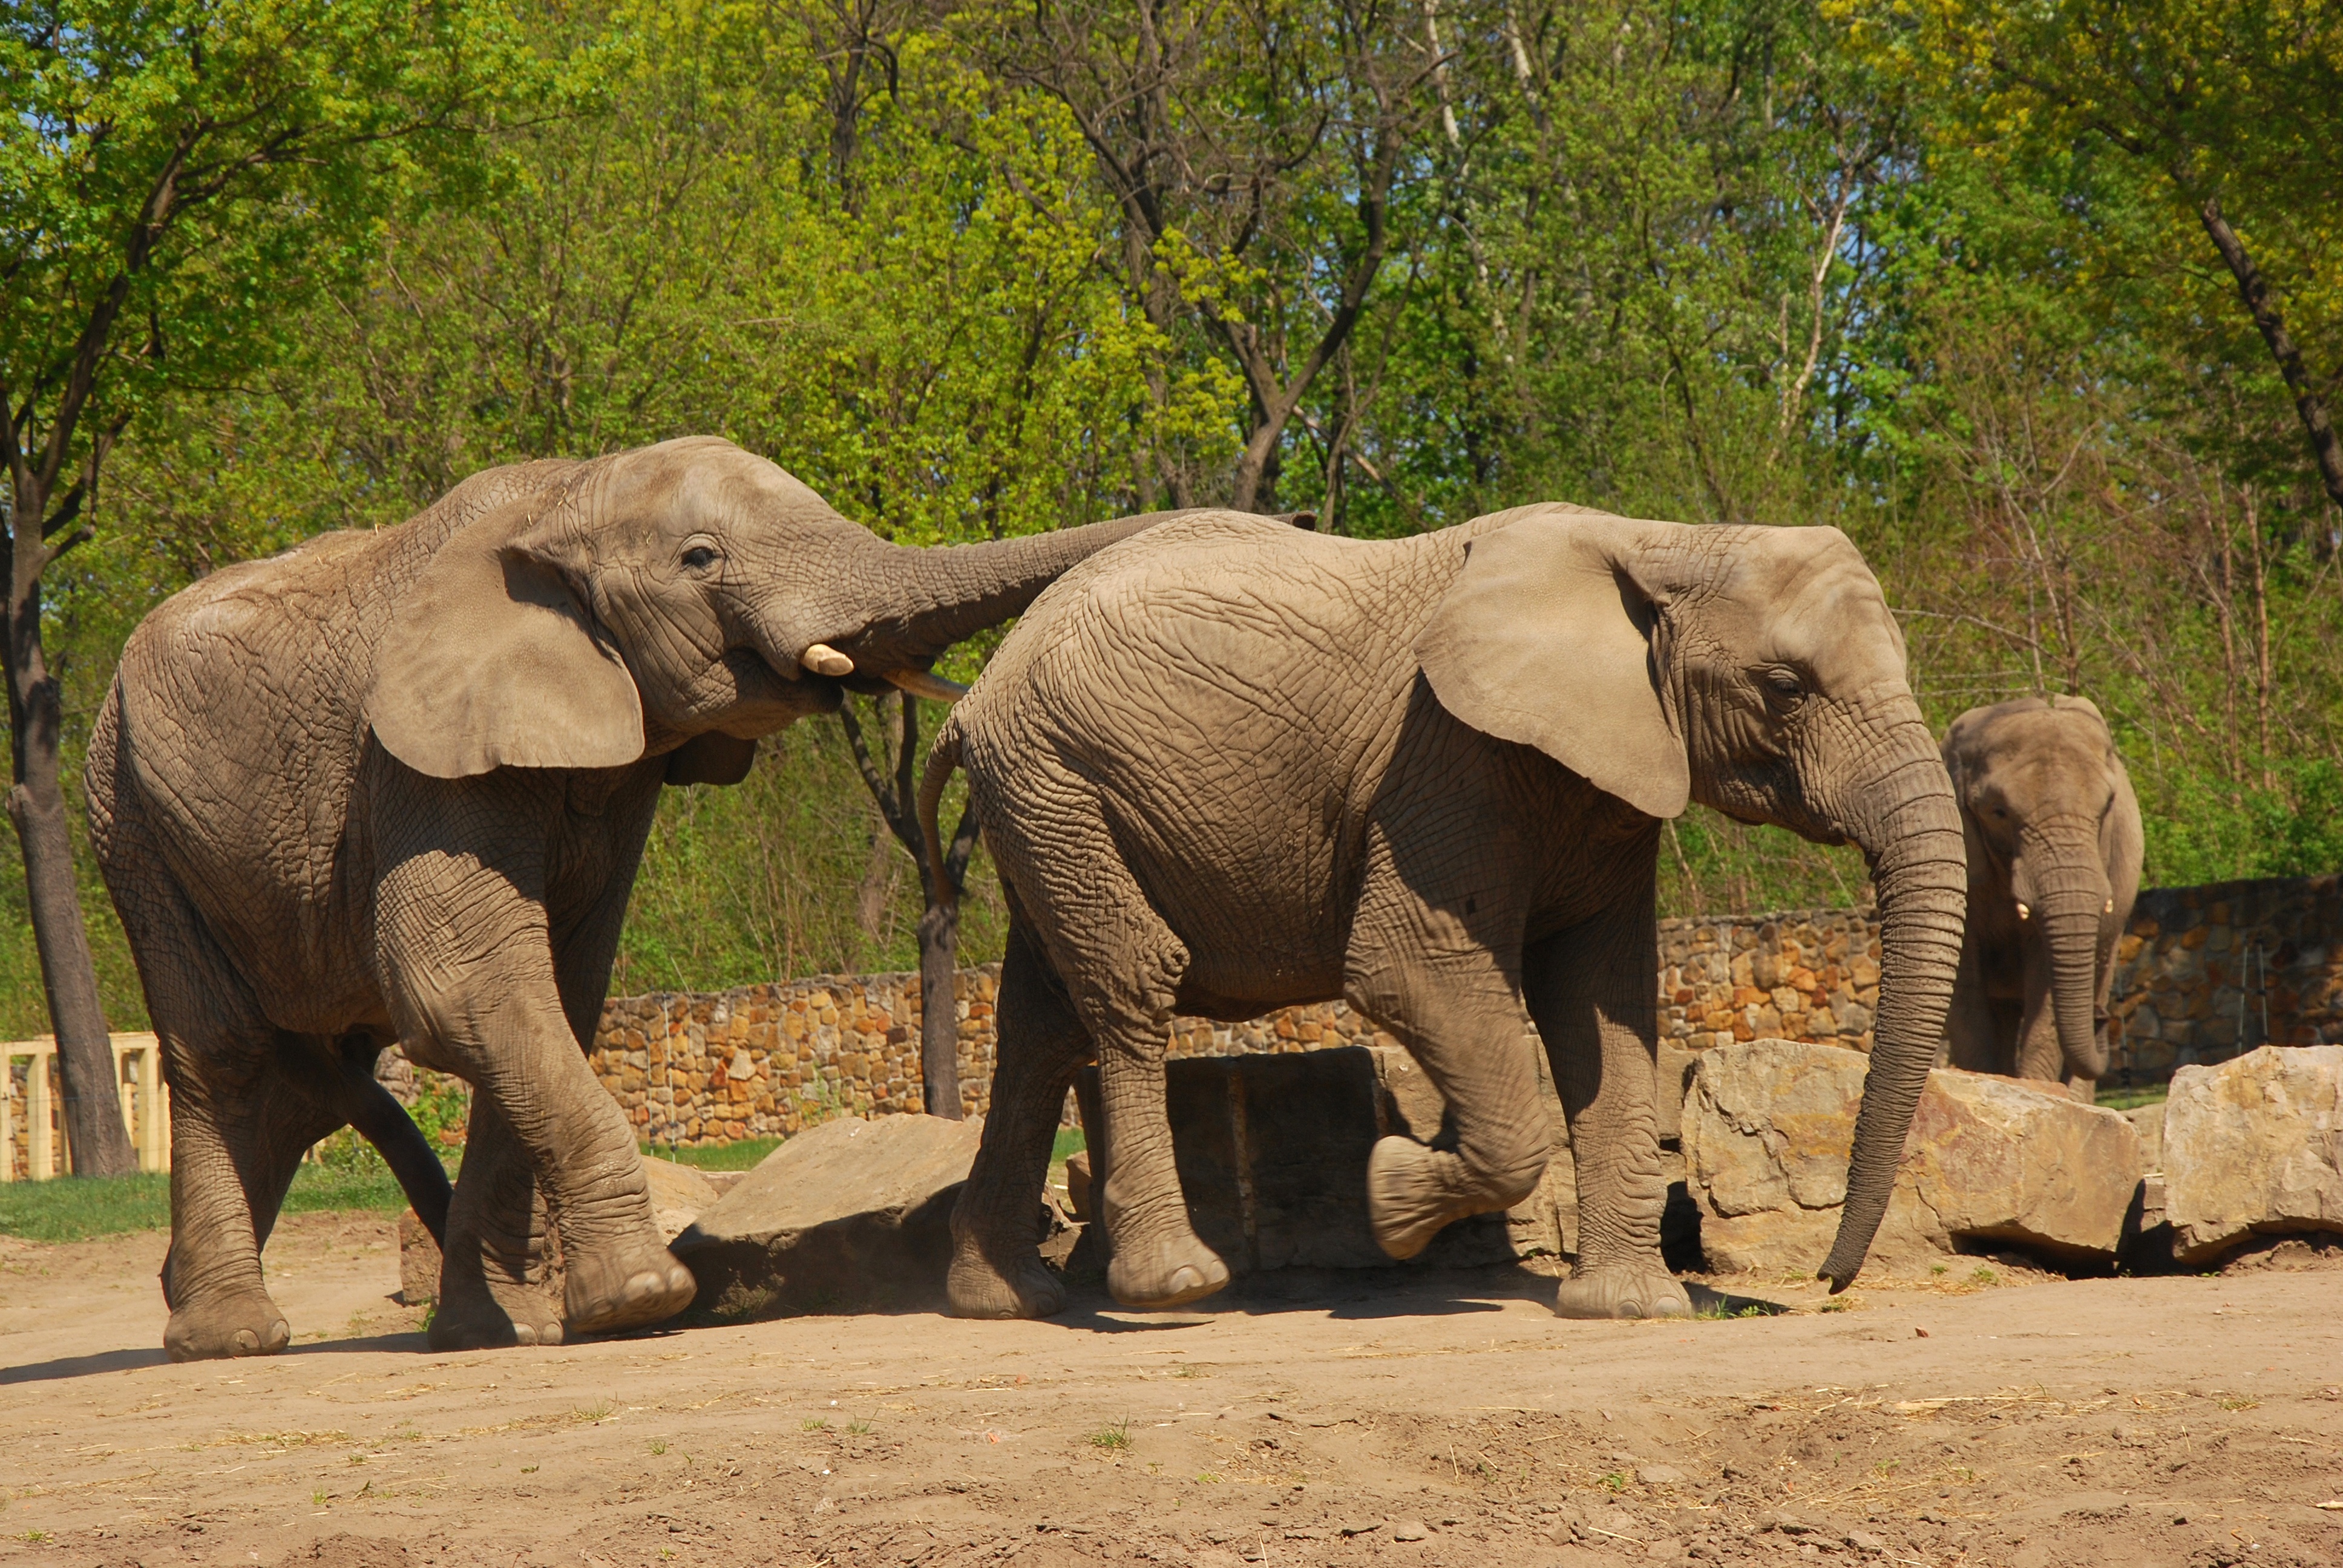
adventure, animal, wildlife, zoo, mammal, fauna, savanna, elephant, safari, indian elephant, african elephant, elephants and mammoths